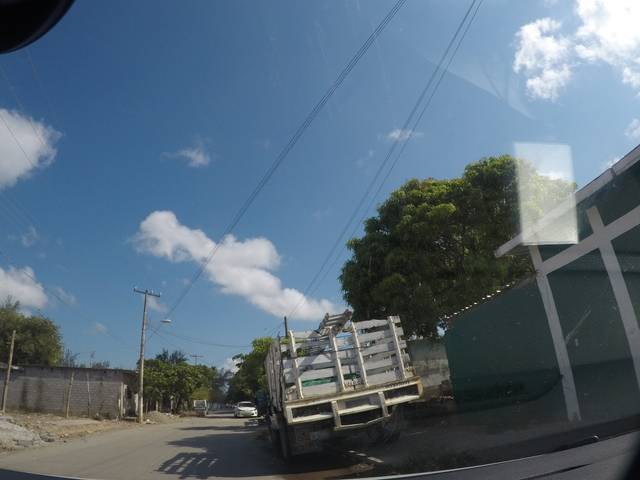
Region: Mexico
Coordinates: 16.431, -95.013